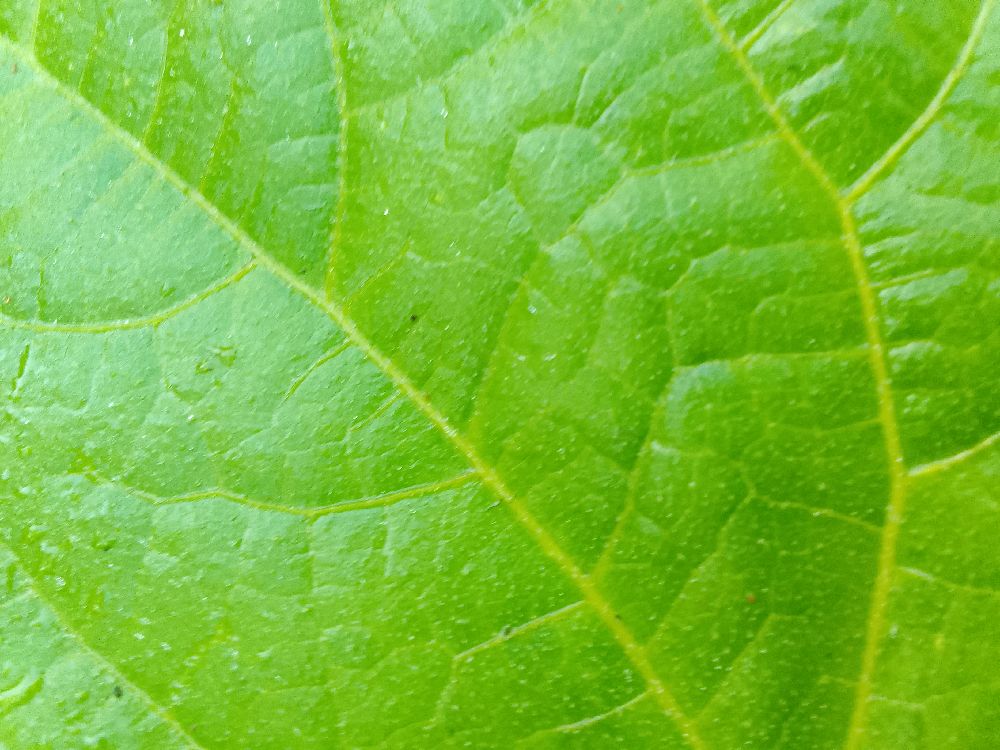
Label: healthy